Miyamoto Musashi

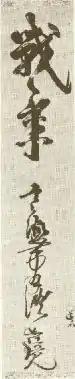
Calligraphy by Musashi

In 1643, he retired to a cave, "Reigandō", living as a hermit to write "The Book of Five Rings". He finished it in the second month of 1645. On the twelfth of the fifth month, sensing his impending death, he bequeathed his worldly possessions, after giving his manuscript to the younger brother of Terao Magonojo, his closest disciple. Musashi died in Reigandō cave around 13 June 1645 ("Shōhō 2, 19th day of the 5th month"). Allegedly, his death resulted from lung cancer. According to "Hyoho senshi denki" ("Anecdotes About the Deceased Master"):